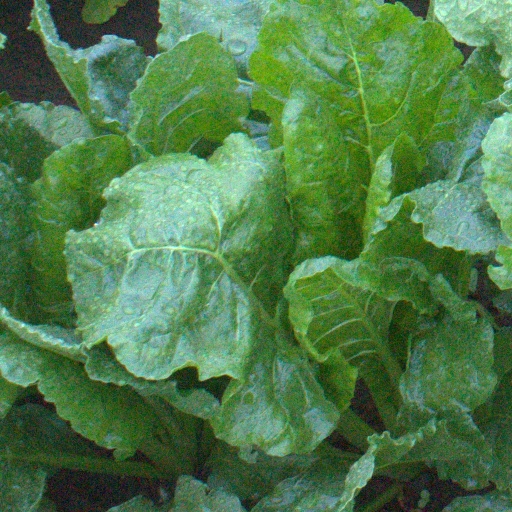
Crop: sugar beet